Schuyler family

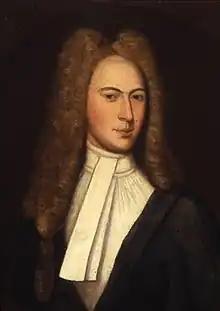
Philip Johannes Schuyler

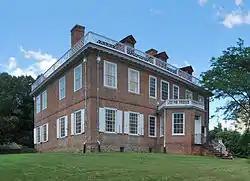
Schuyler Mansion in Albany, built 1761–65 for Philip Schuyler

On 25 March 2020, members of the Schuyler family formed the Schuyler Family Association, with a founding governing board including Charles Neuhauser (chair) and Katherine Rosman. The association periodically publishes items of interest to the family in a newsletter called "Kindred".